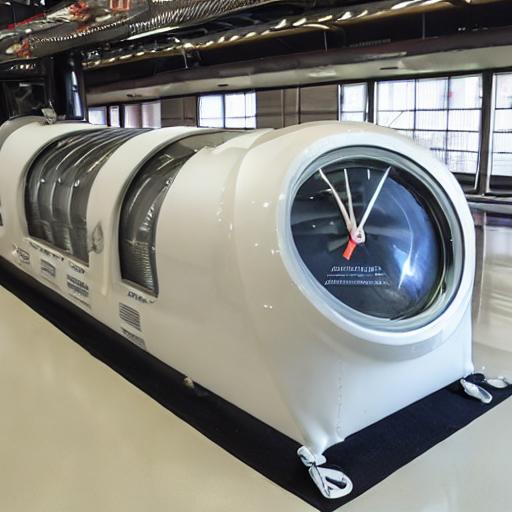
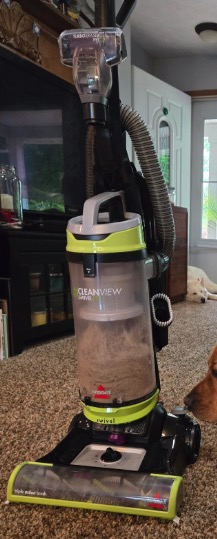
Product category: items_vacuum
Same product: no